Wallace Hardison

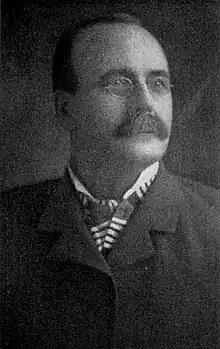
Wallace Hardison

After John D. Rockefeller had effectively taken control of the Western Pennsylvania oil fields, Hardison and Lyman Stewart went to Santa Paula in Ventura County, Southern California in 1883 to develop newly discovered oil fields there. The original venture was called Hardison & Stewart Oil Company. A few years later, Stewart and Hardison joined forces with Thomas Bard and Paul Calonico to form the Union Oil Company of California.